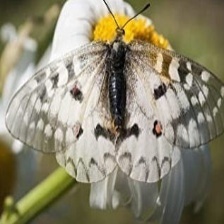
Species: APPOLLO